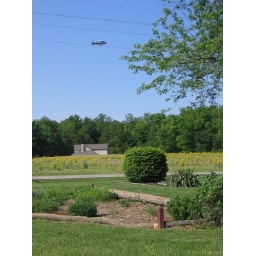
MetLife Blimp flying near our house